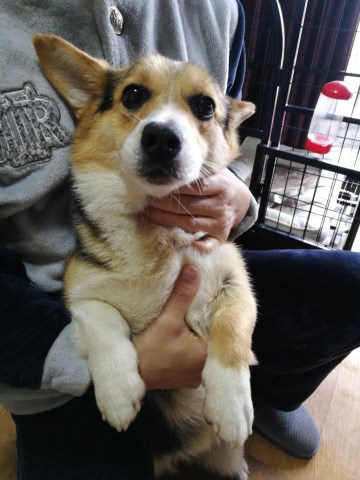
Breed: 2909-n000116-Cardigan